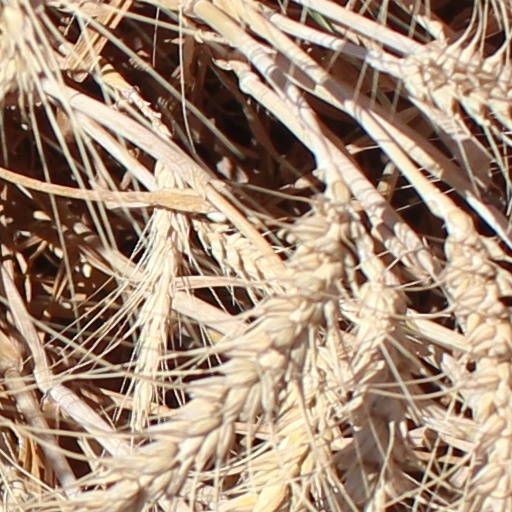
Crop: wheat